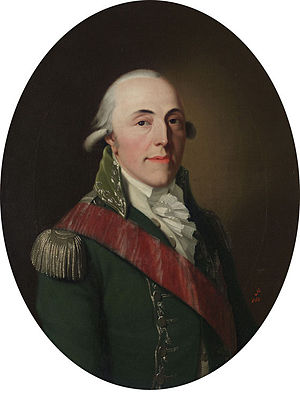
Anhalts regenter / Anhalt-Bernburg / Fyrster af Anhalt-Bernburg fra Huset Askanien
Anhalts regenter er en oversigt over de regenter, som har regeret over Hertugdømmet Anhalt i den centrale del af Tyskland.